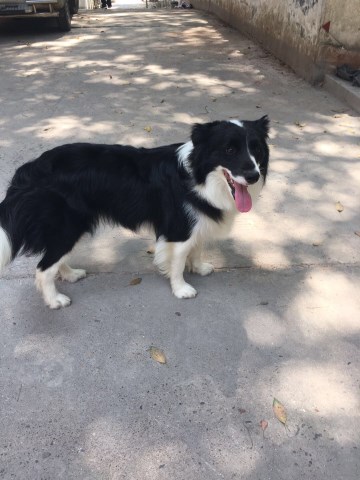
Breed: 2594-n000109-Border_collie